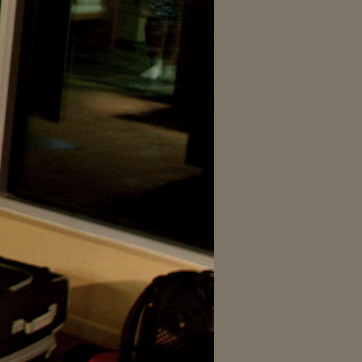
Material: glass